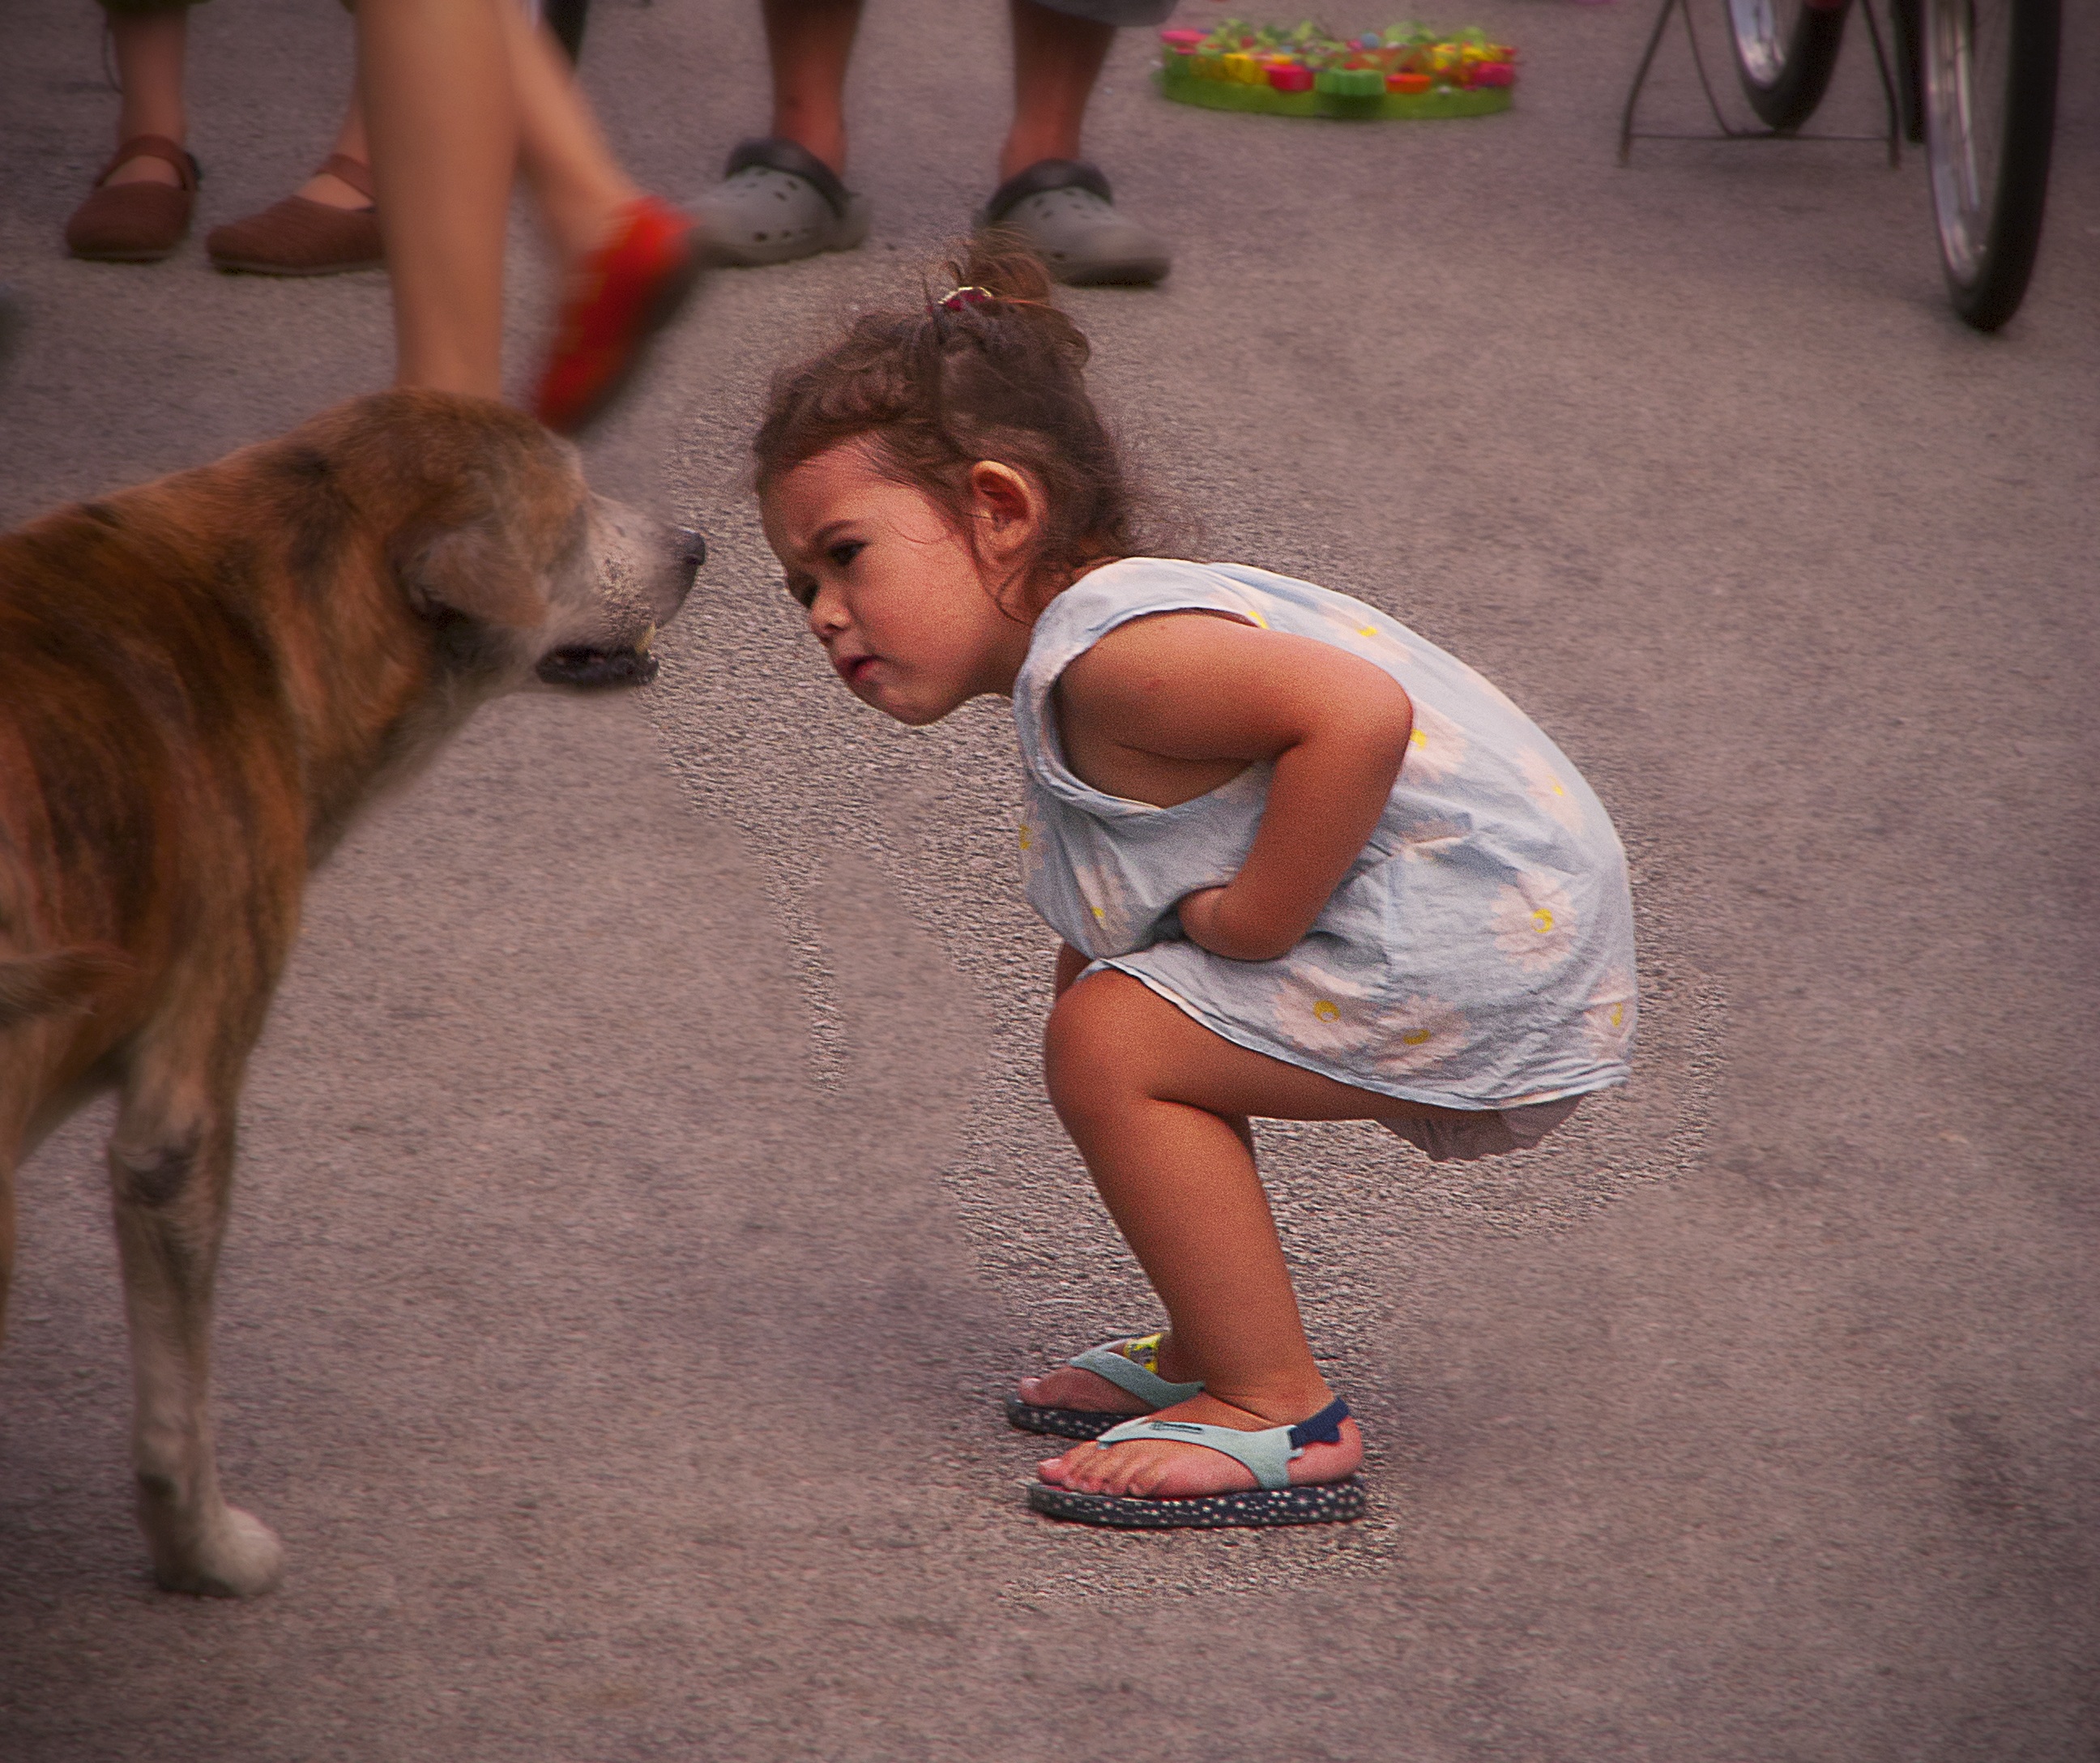
nature, outdoor, people, girl, street, sweet, kid, dog, cute, looking, love, carefree, portrait, young, small, child, care, playing, baby, childhood, life, curiosity, outdoors, face, affection, fun, happy, happiness, lovely, toddler, innocence, little, funny, joy, day, learning, adorable, joyful, enjoy, emotion, street photography, dog like mammal, human positions, penang chulia street, street photograph